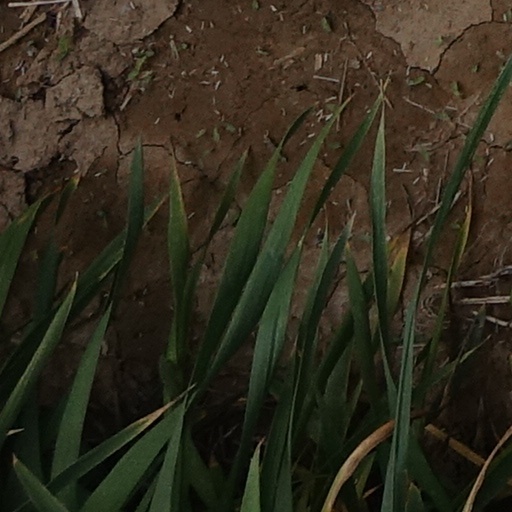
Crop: wheat